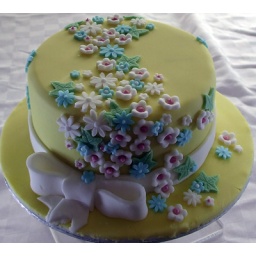
rich fruit cake covered in marzipan and decorated with sugarpaste flowers